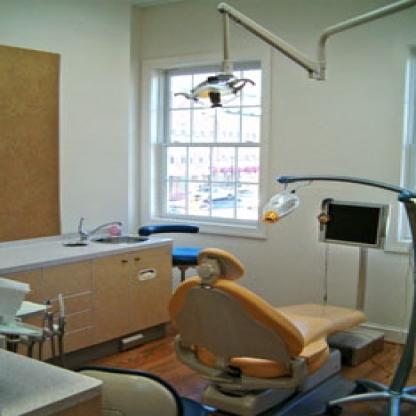
Scene: Indoor